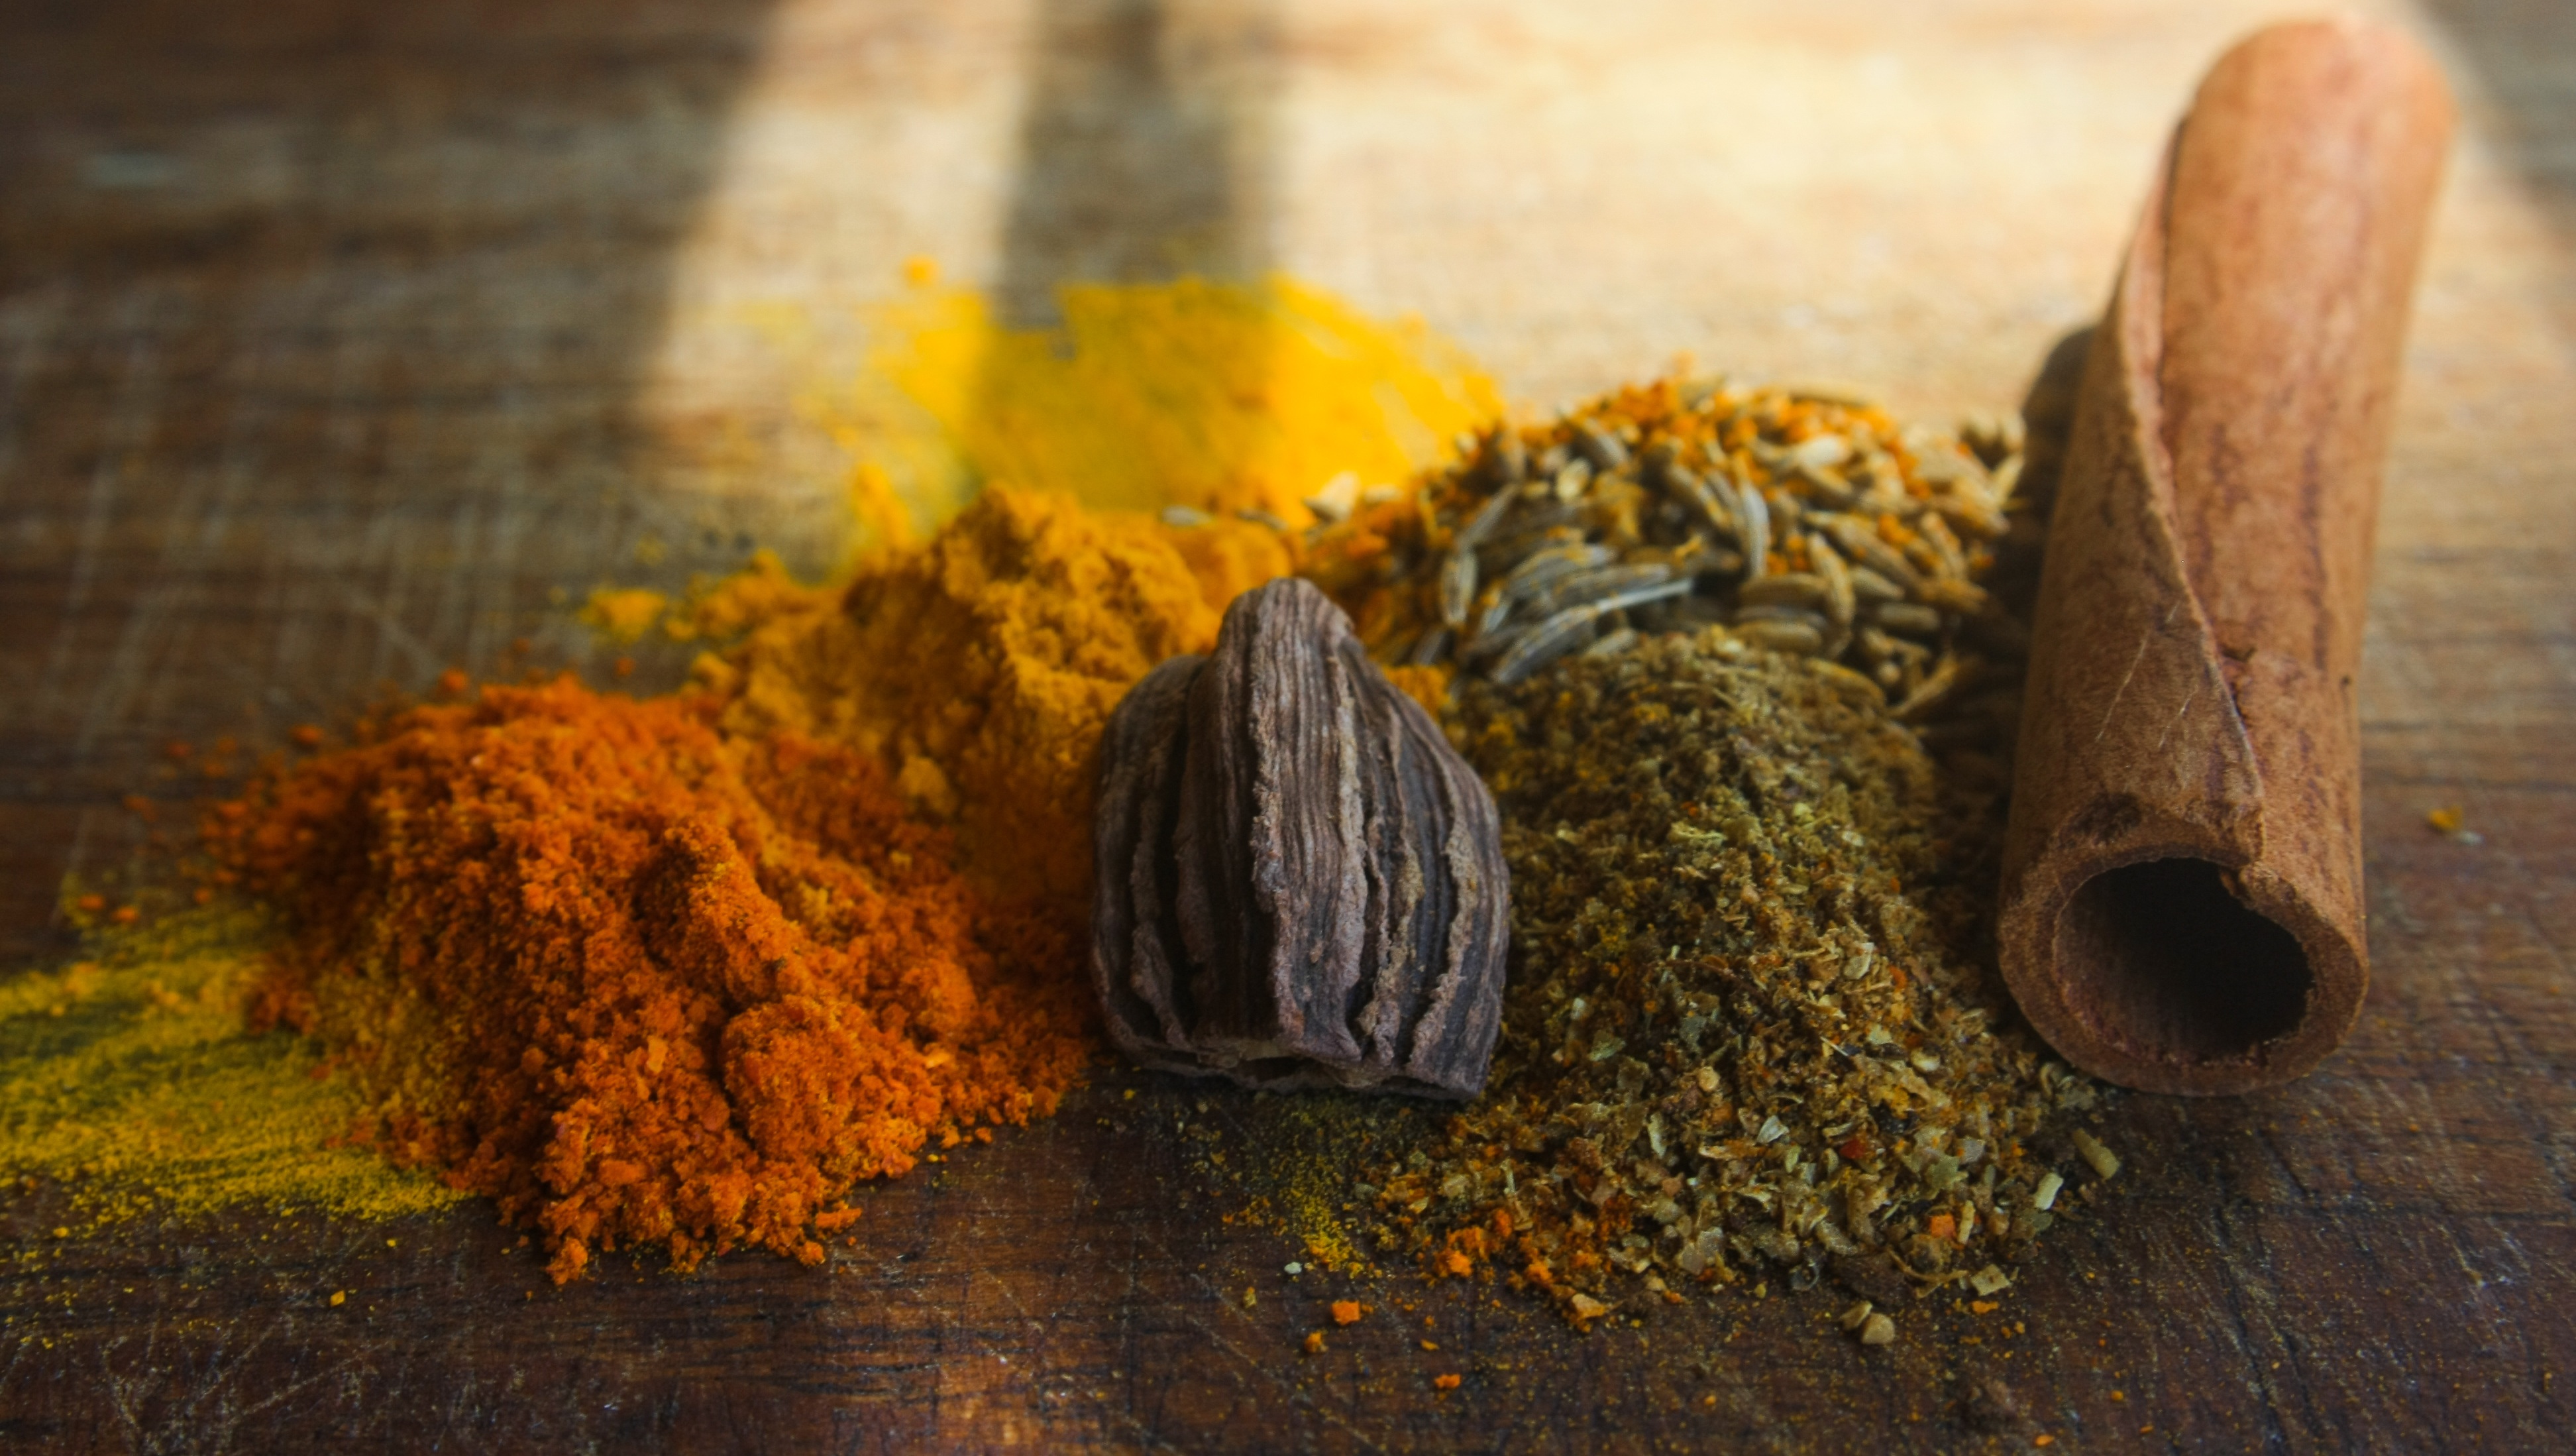
plant, leaf, flower, produce, crop, color, autumn, soil, yellow, cinnamon, close up, spices, exotic, indian, macro photography, curry